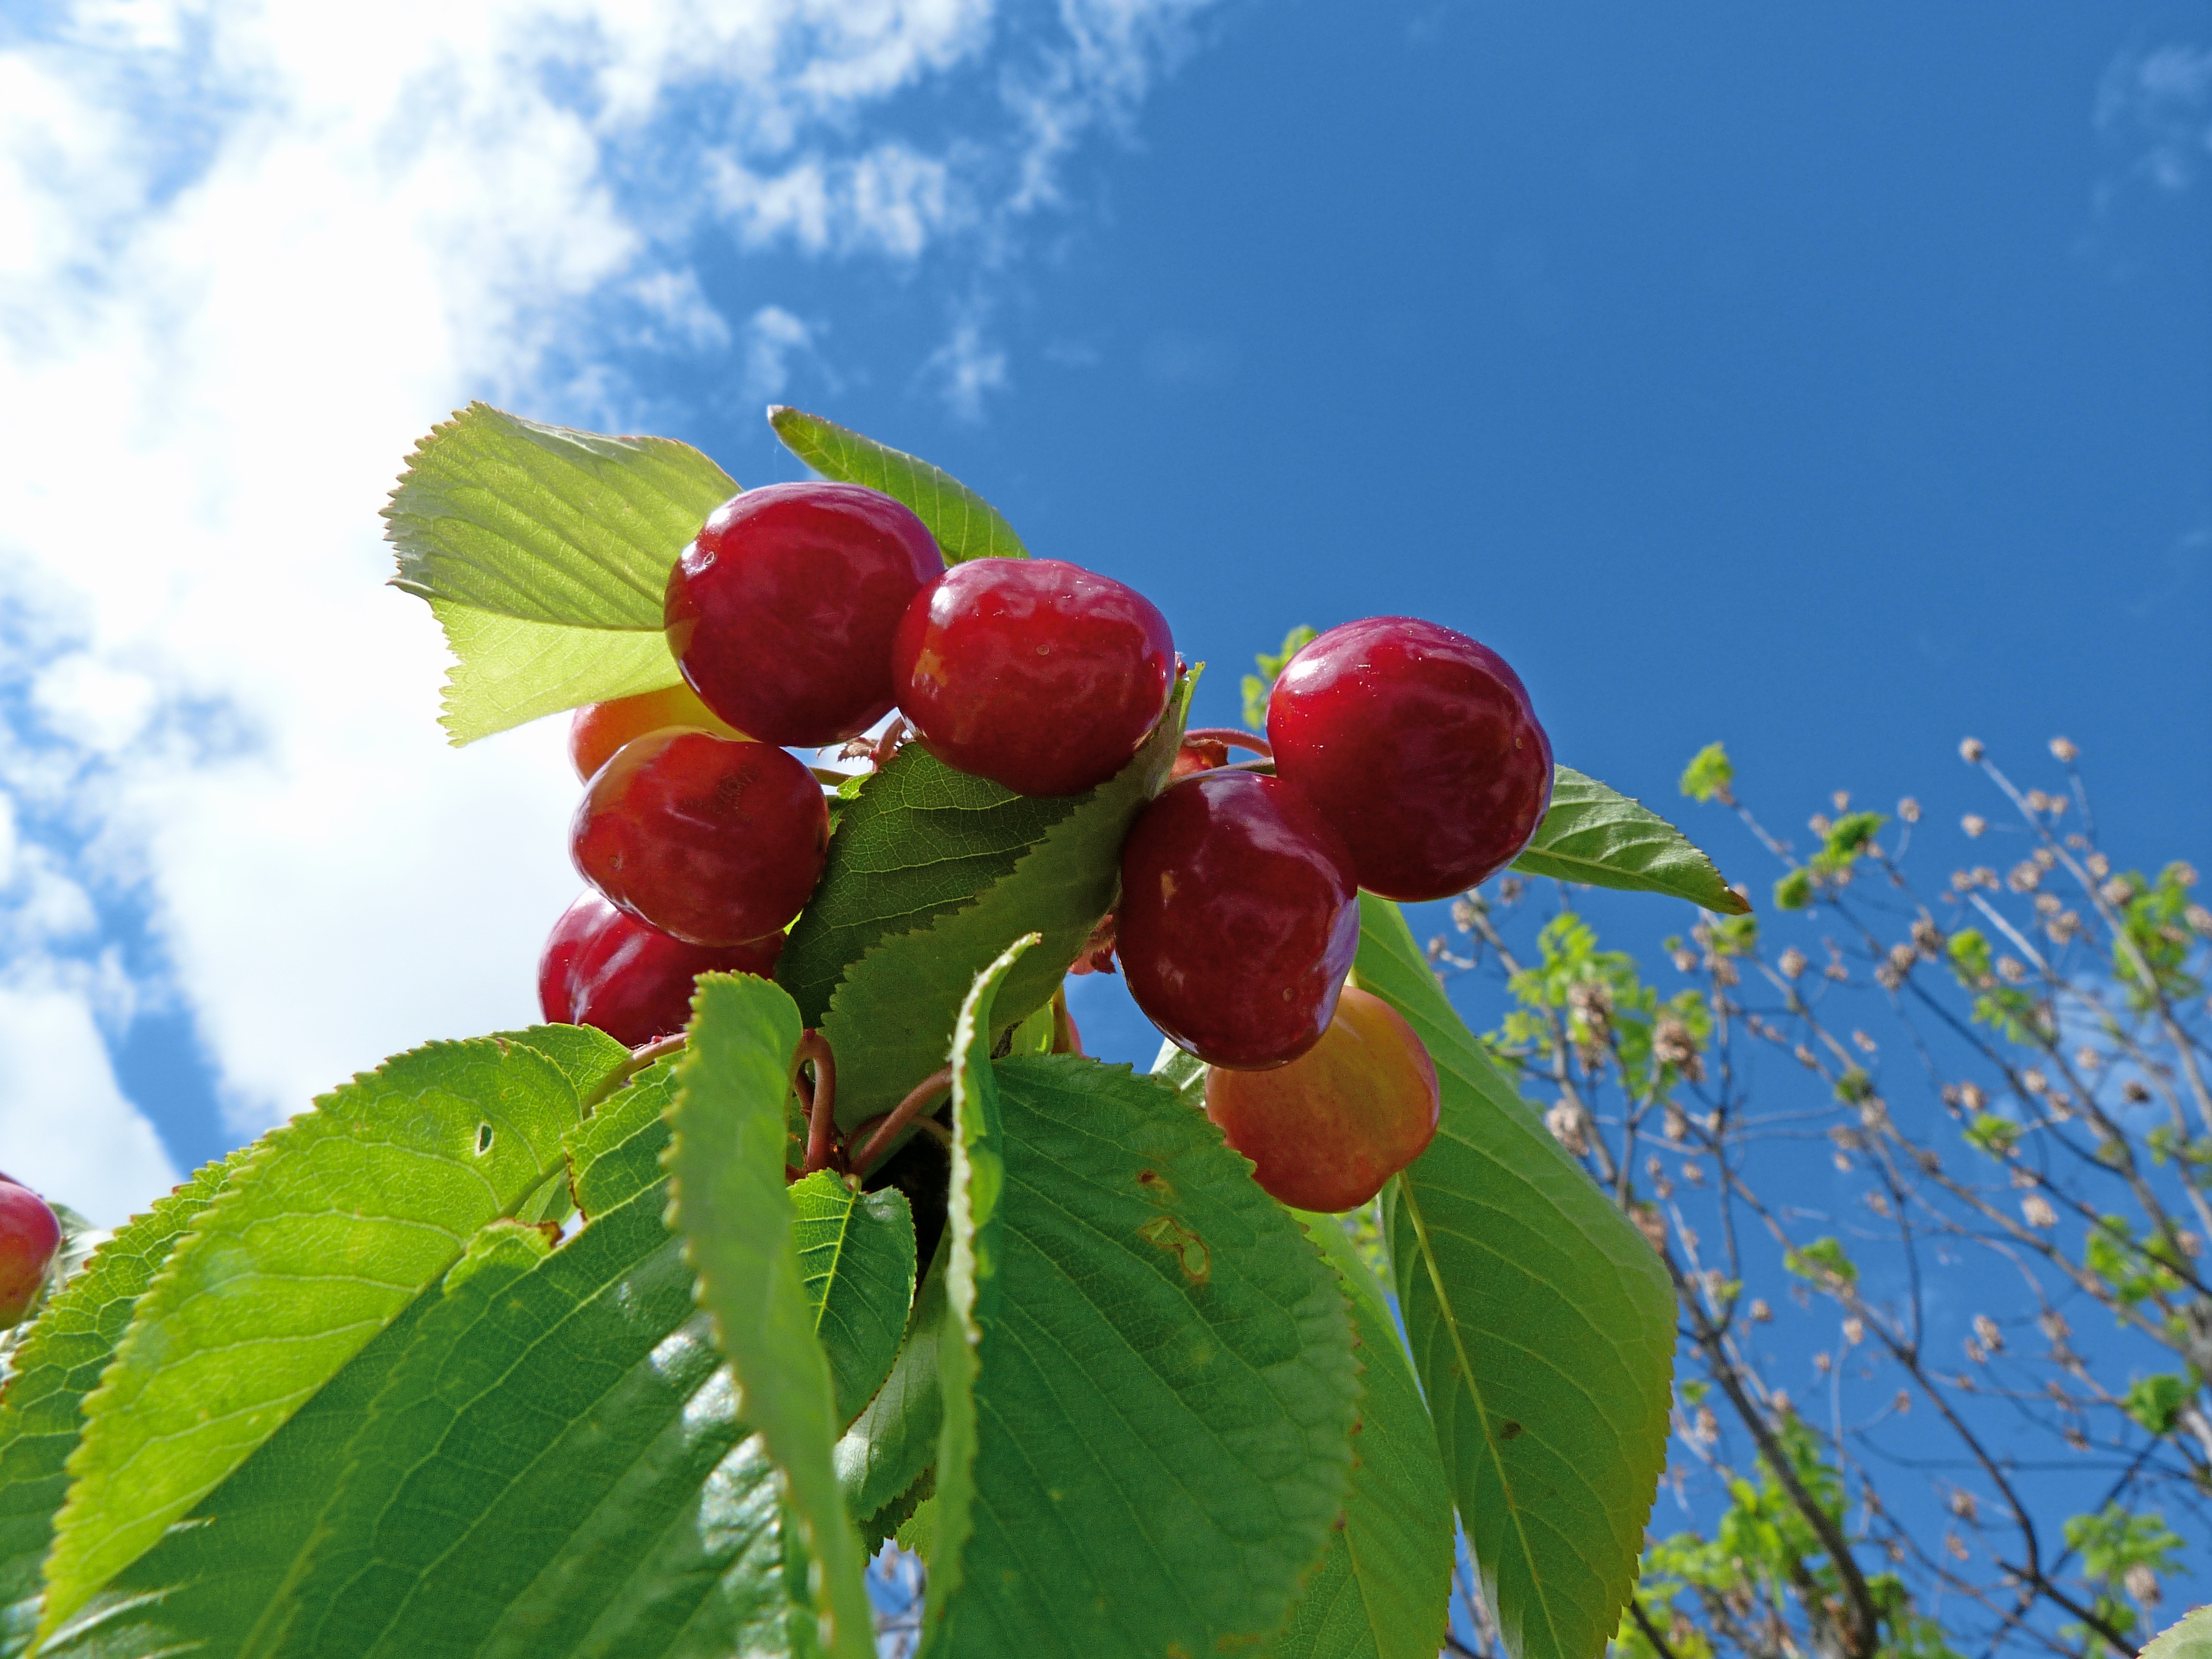
tree, nature, branch, blossom, light, plant, fruit, berry, leaf, flower, food, spring, red, harvest, collection, produce, macro, garden, flora, leaves, shrub, fruit tree, cherry, cherries, flowering plant, rose family, land plant